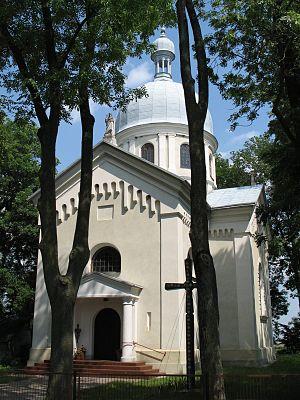
Szczepiatyn est un village de la gmina d'Ulhówek, du powiat de Tomaszów Lubelski, dans la voïvodie de Lublin, situé dans l'est de la Pologne.